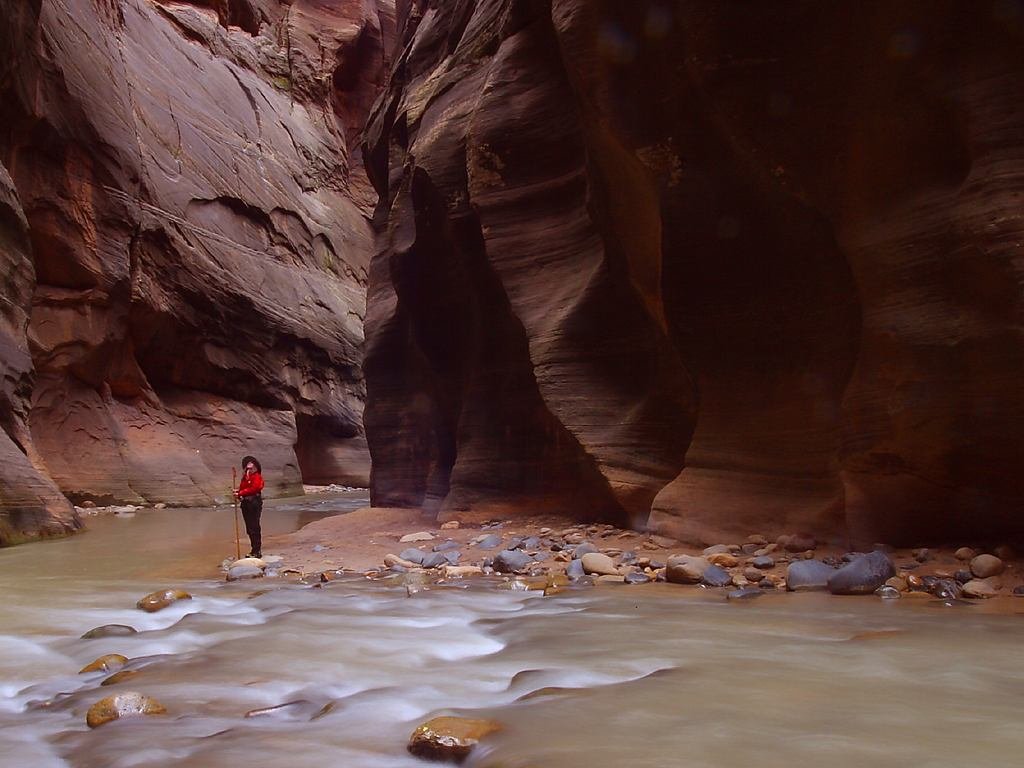
gorge, canyon, riverbed, narrow, eng, zion, national park, usa, utah, rock, mountains